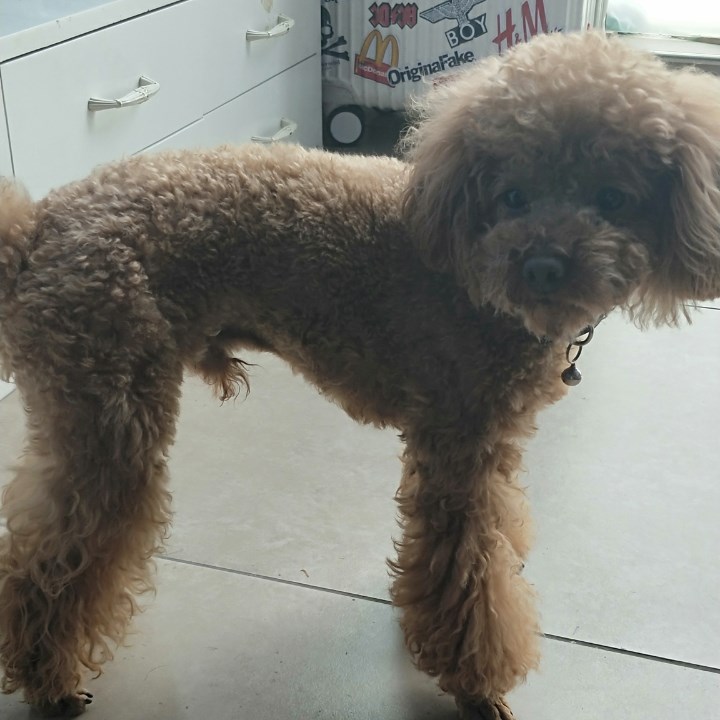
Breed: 7449-n000128-teddy